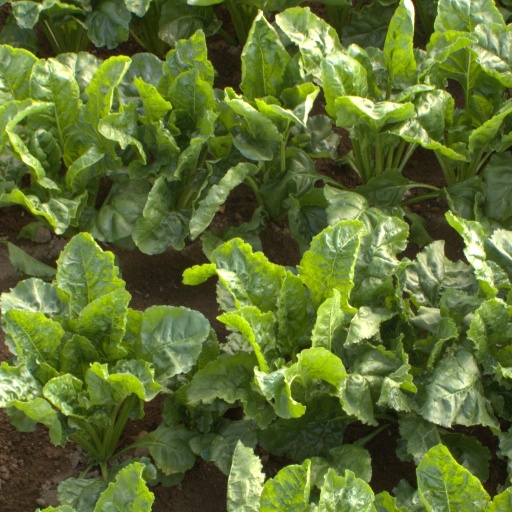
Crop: sugar beet